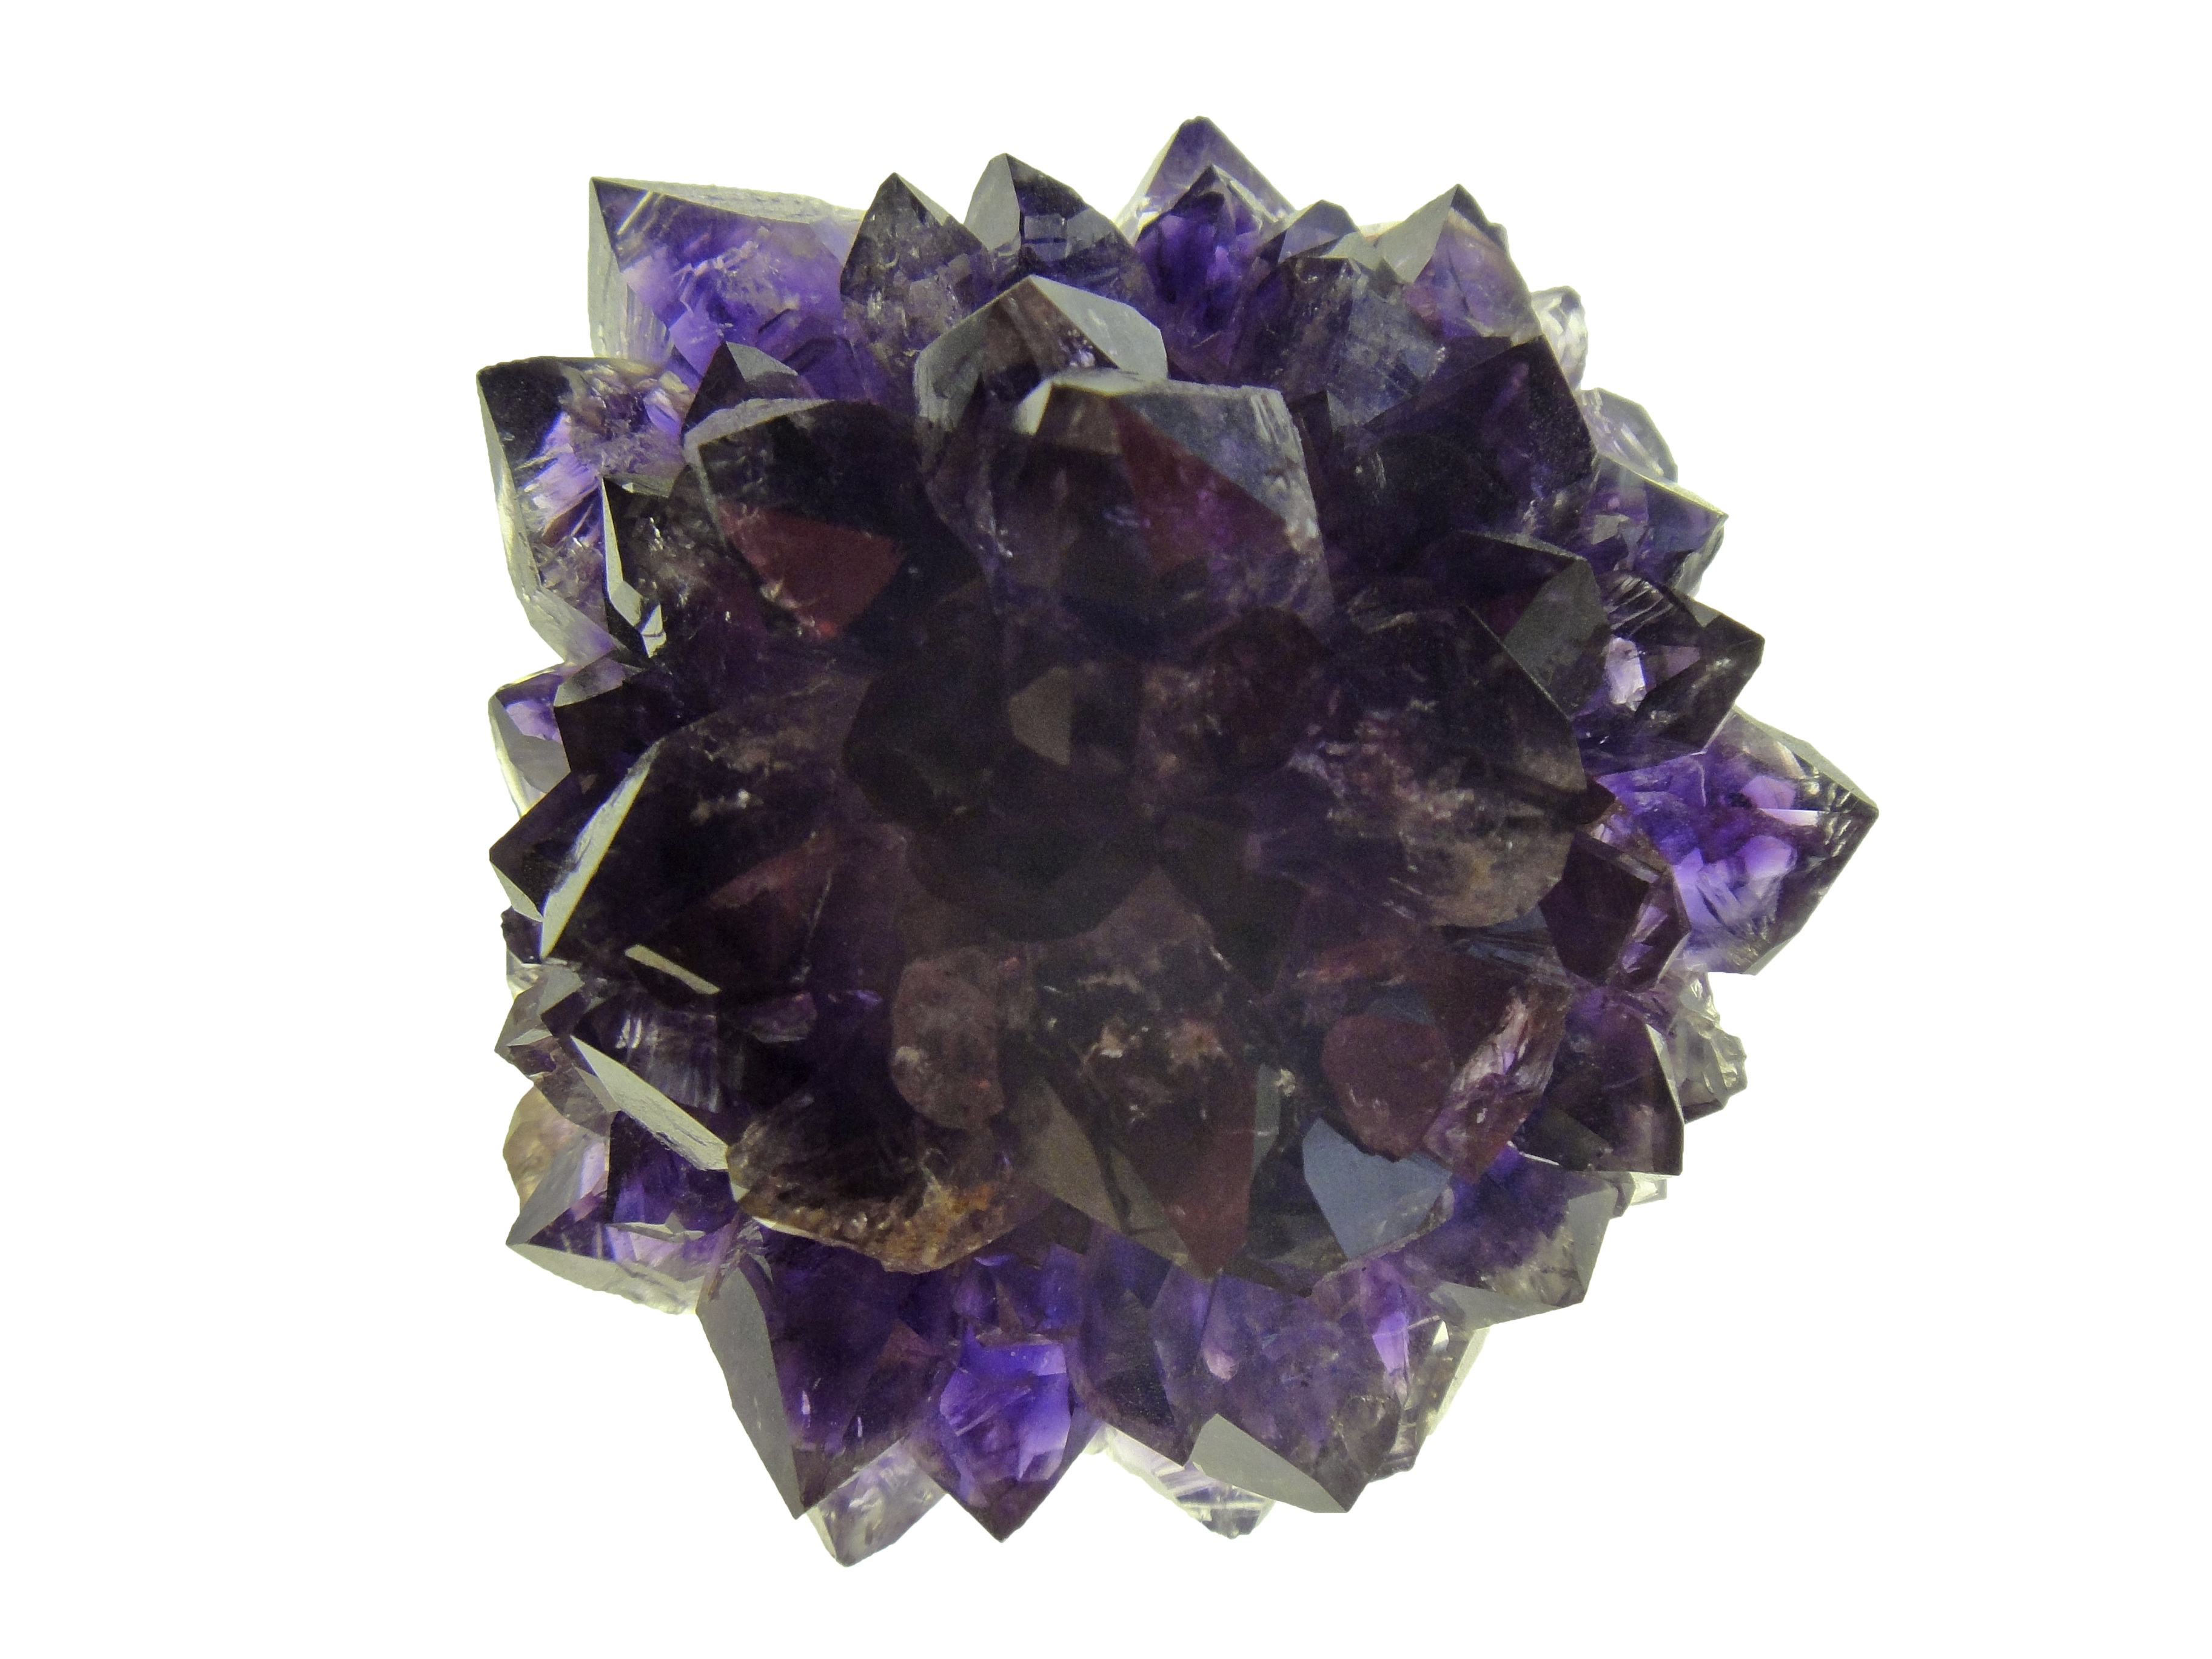
purple, petal, stone, jewellery, violet, amethyst, crystal, gemstone, mineral, transparency, power stone, fashion accessory